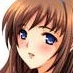
Portrait style: Anime Portrait